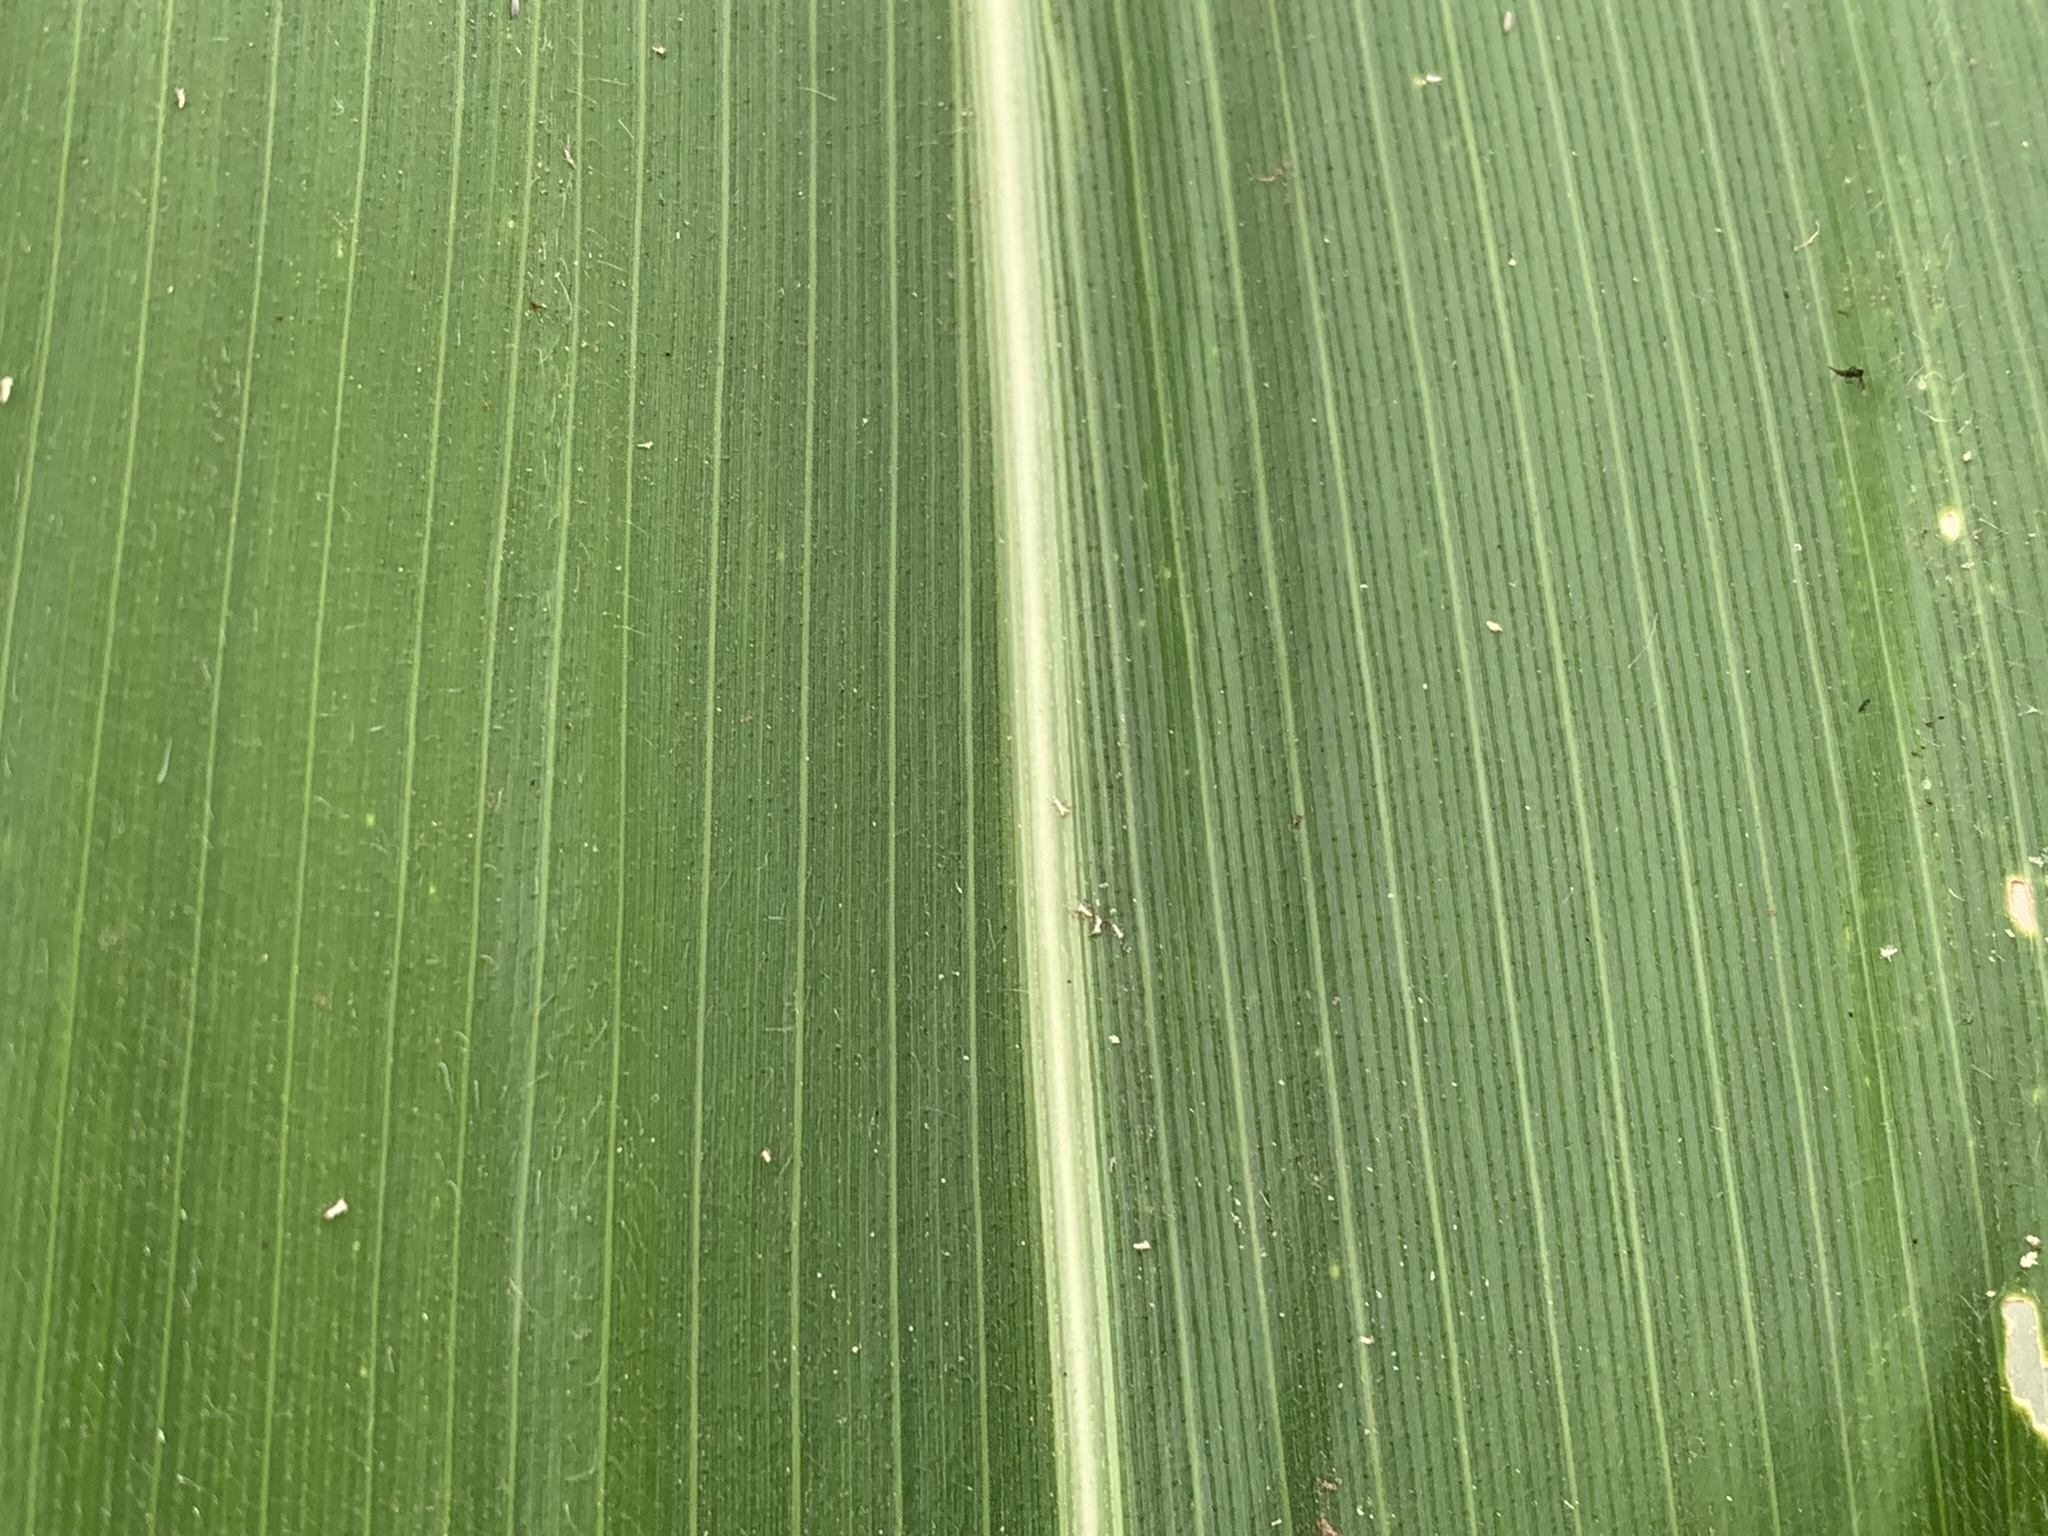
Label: Healthy